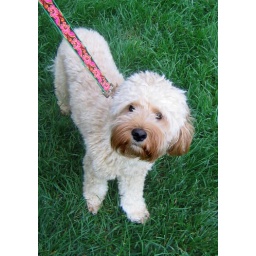
Riley in the green green grass